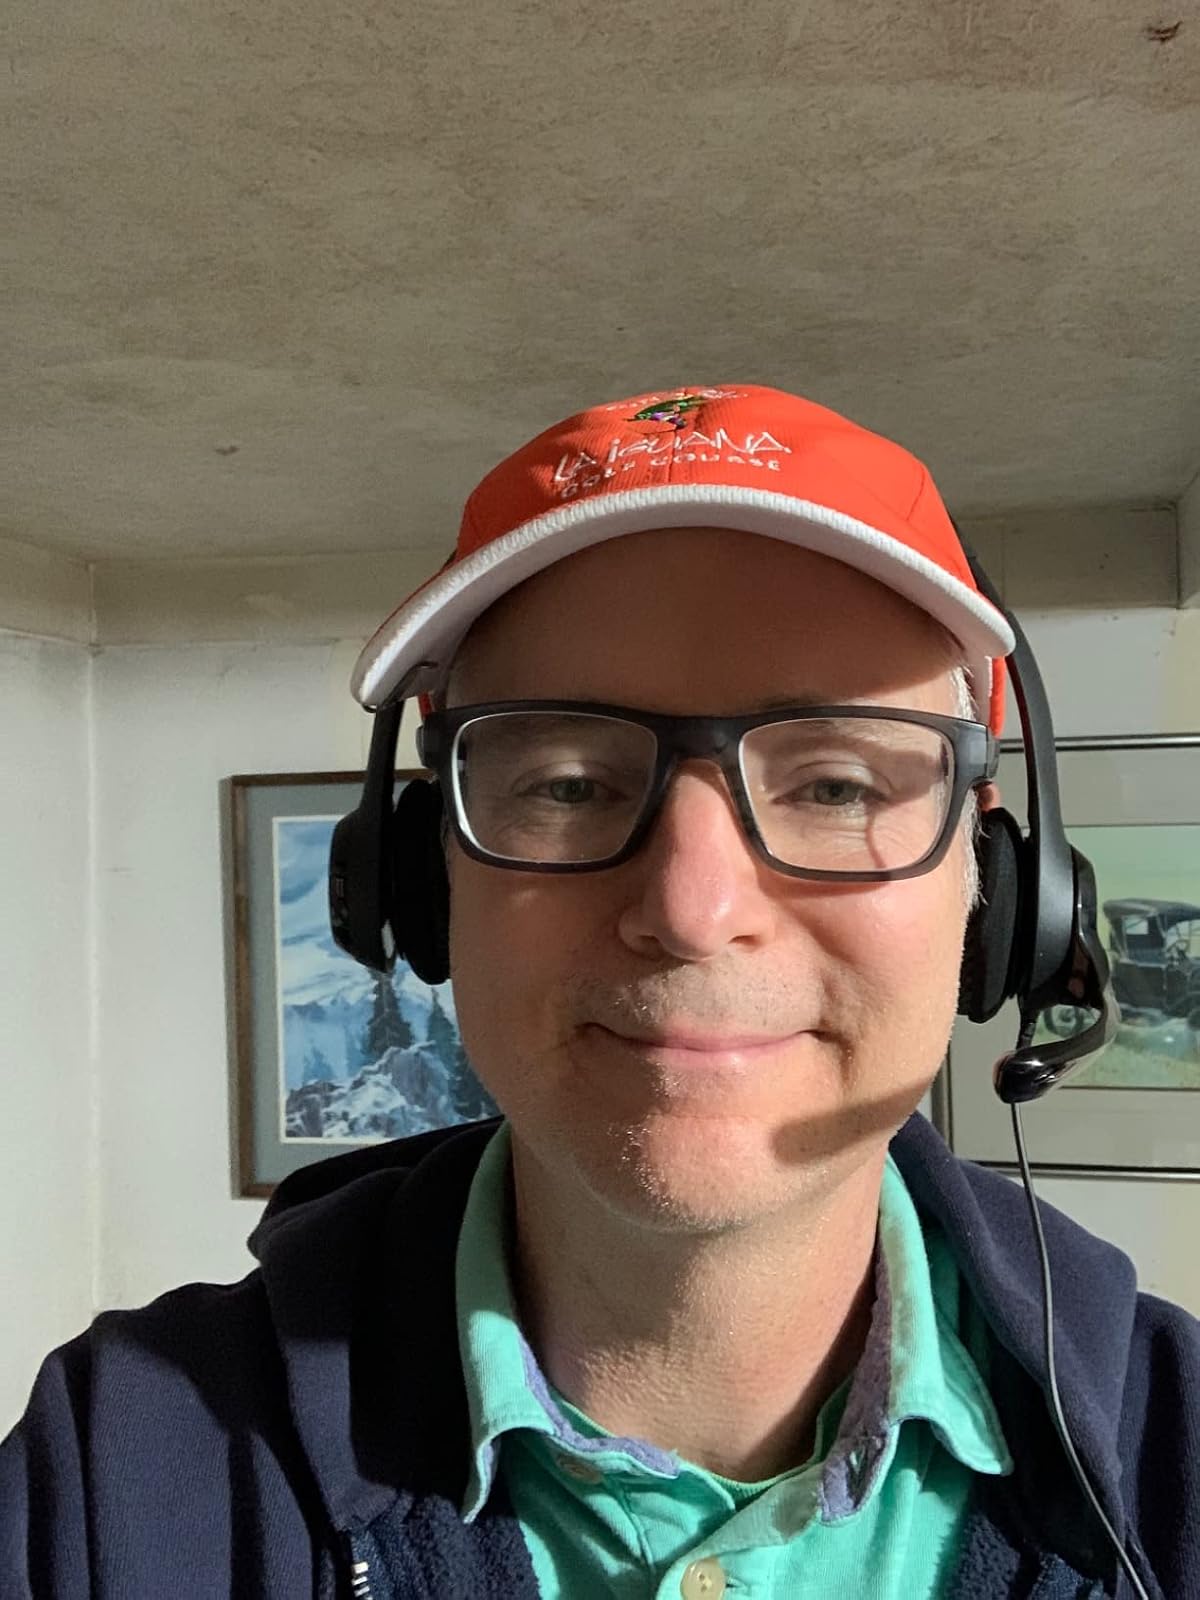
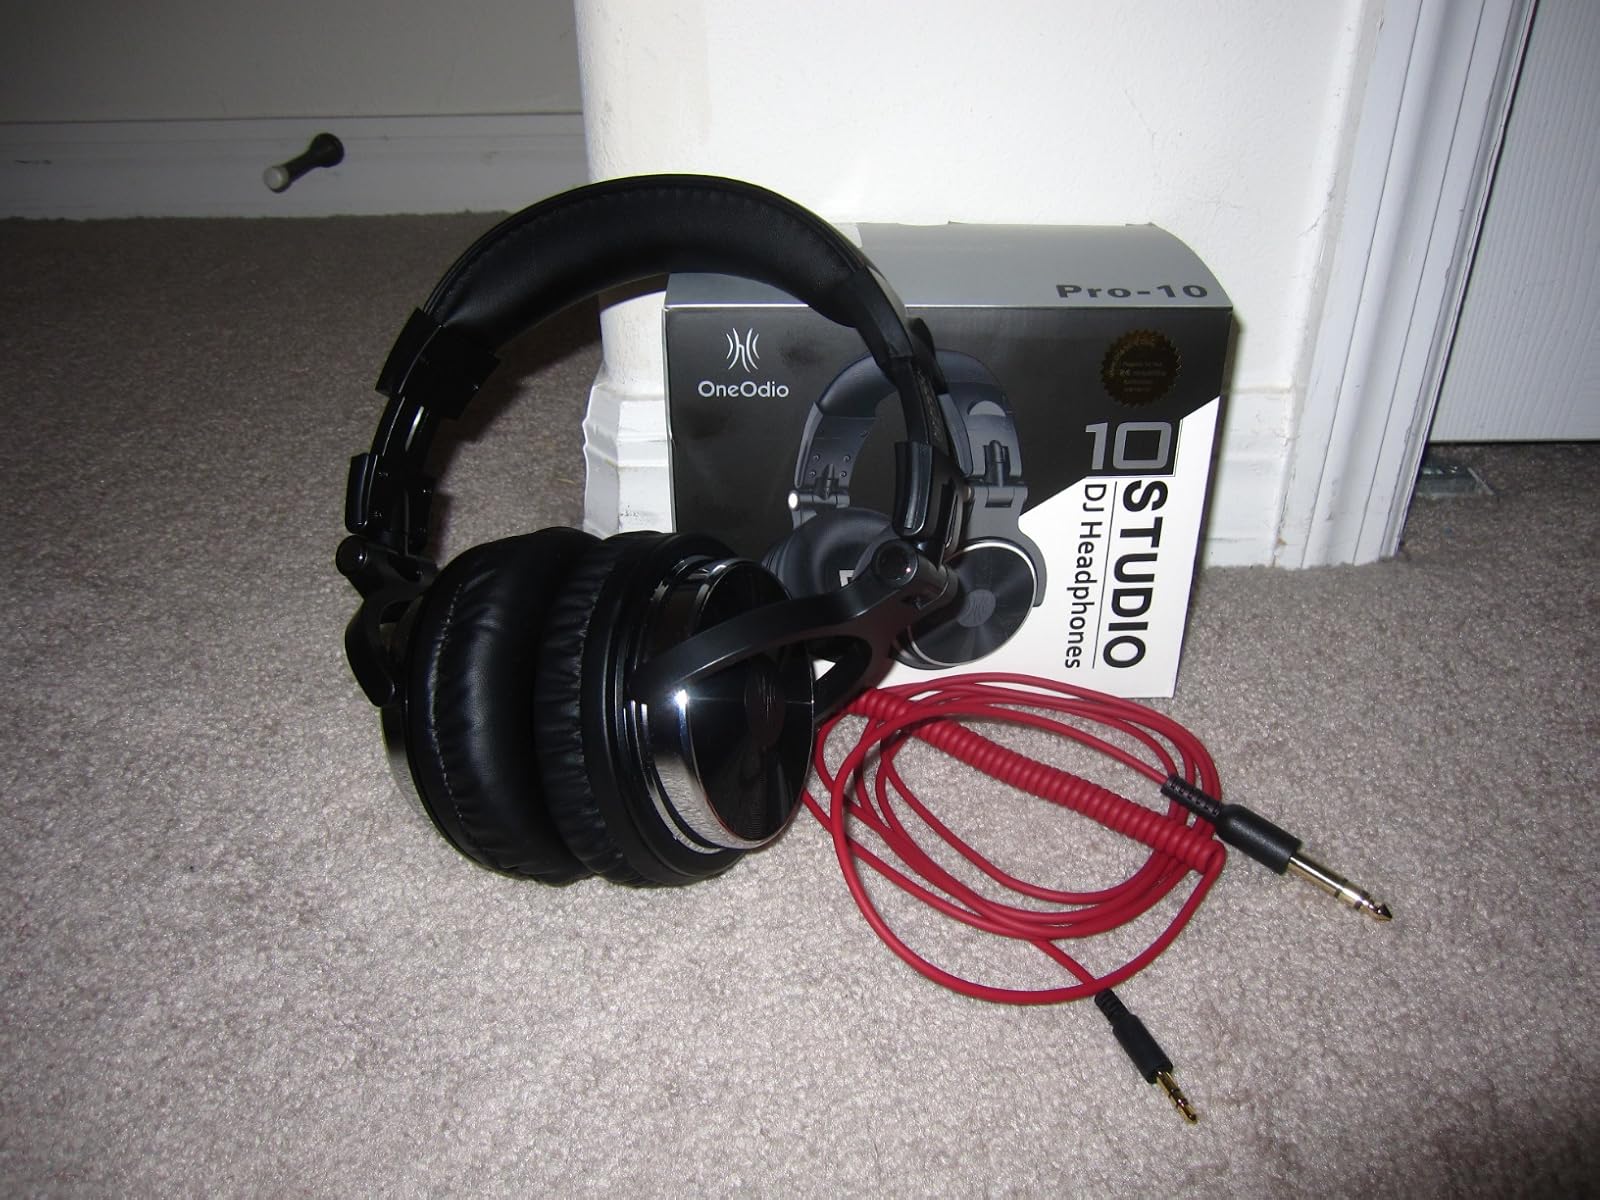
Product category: headphones
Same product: no